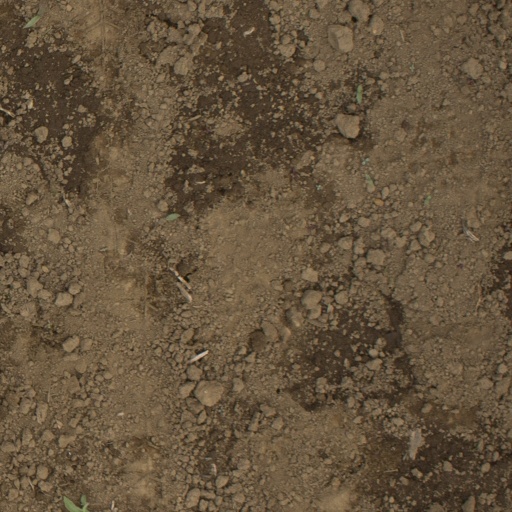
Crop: Jerusalem artichoke